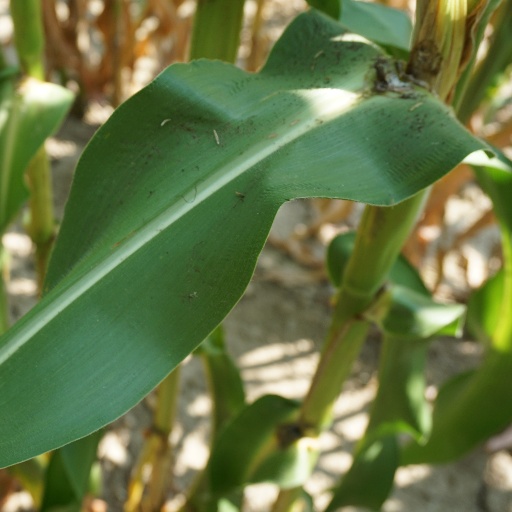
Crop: maize; corn